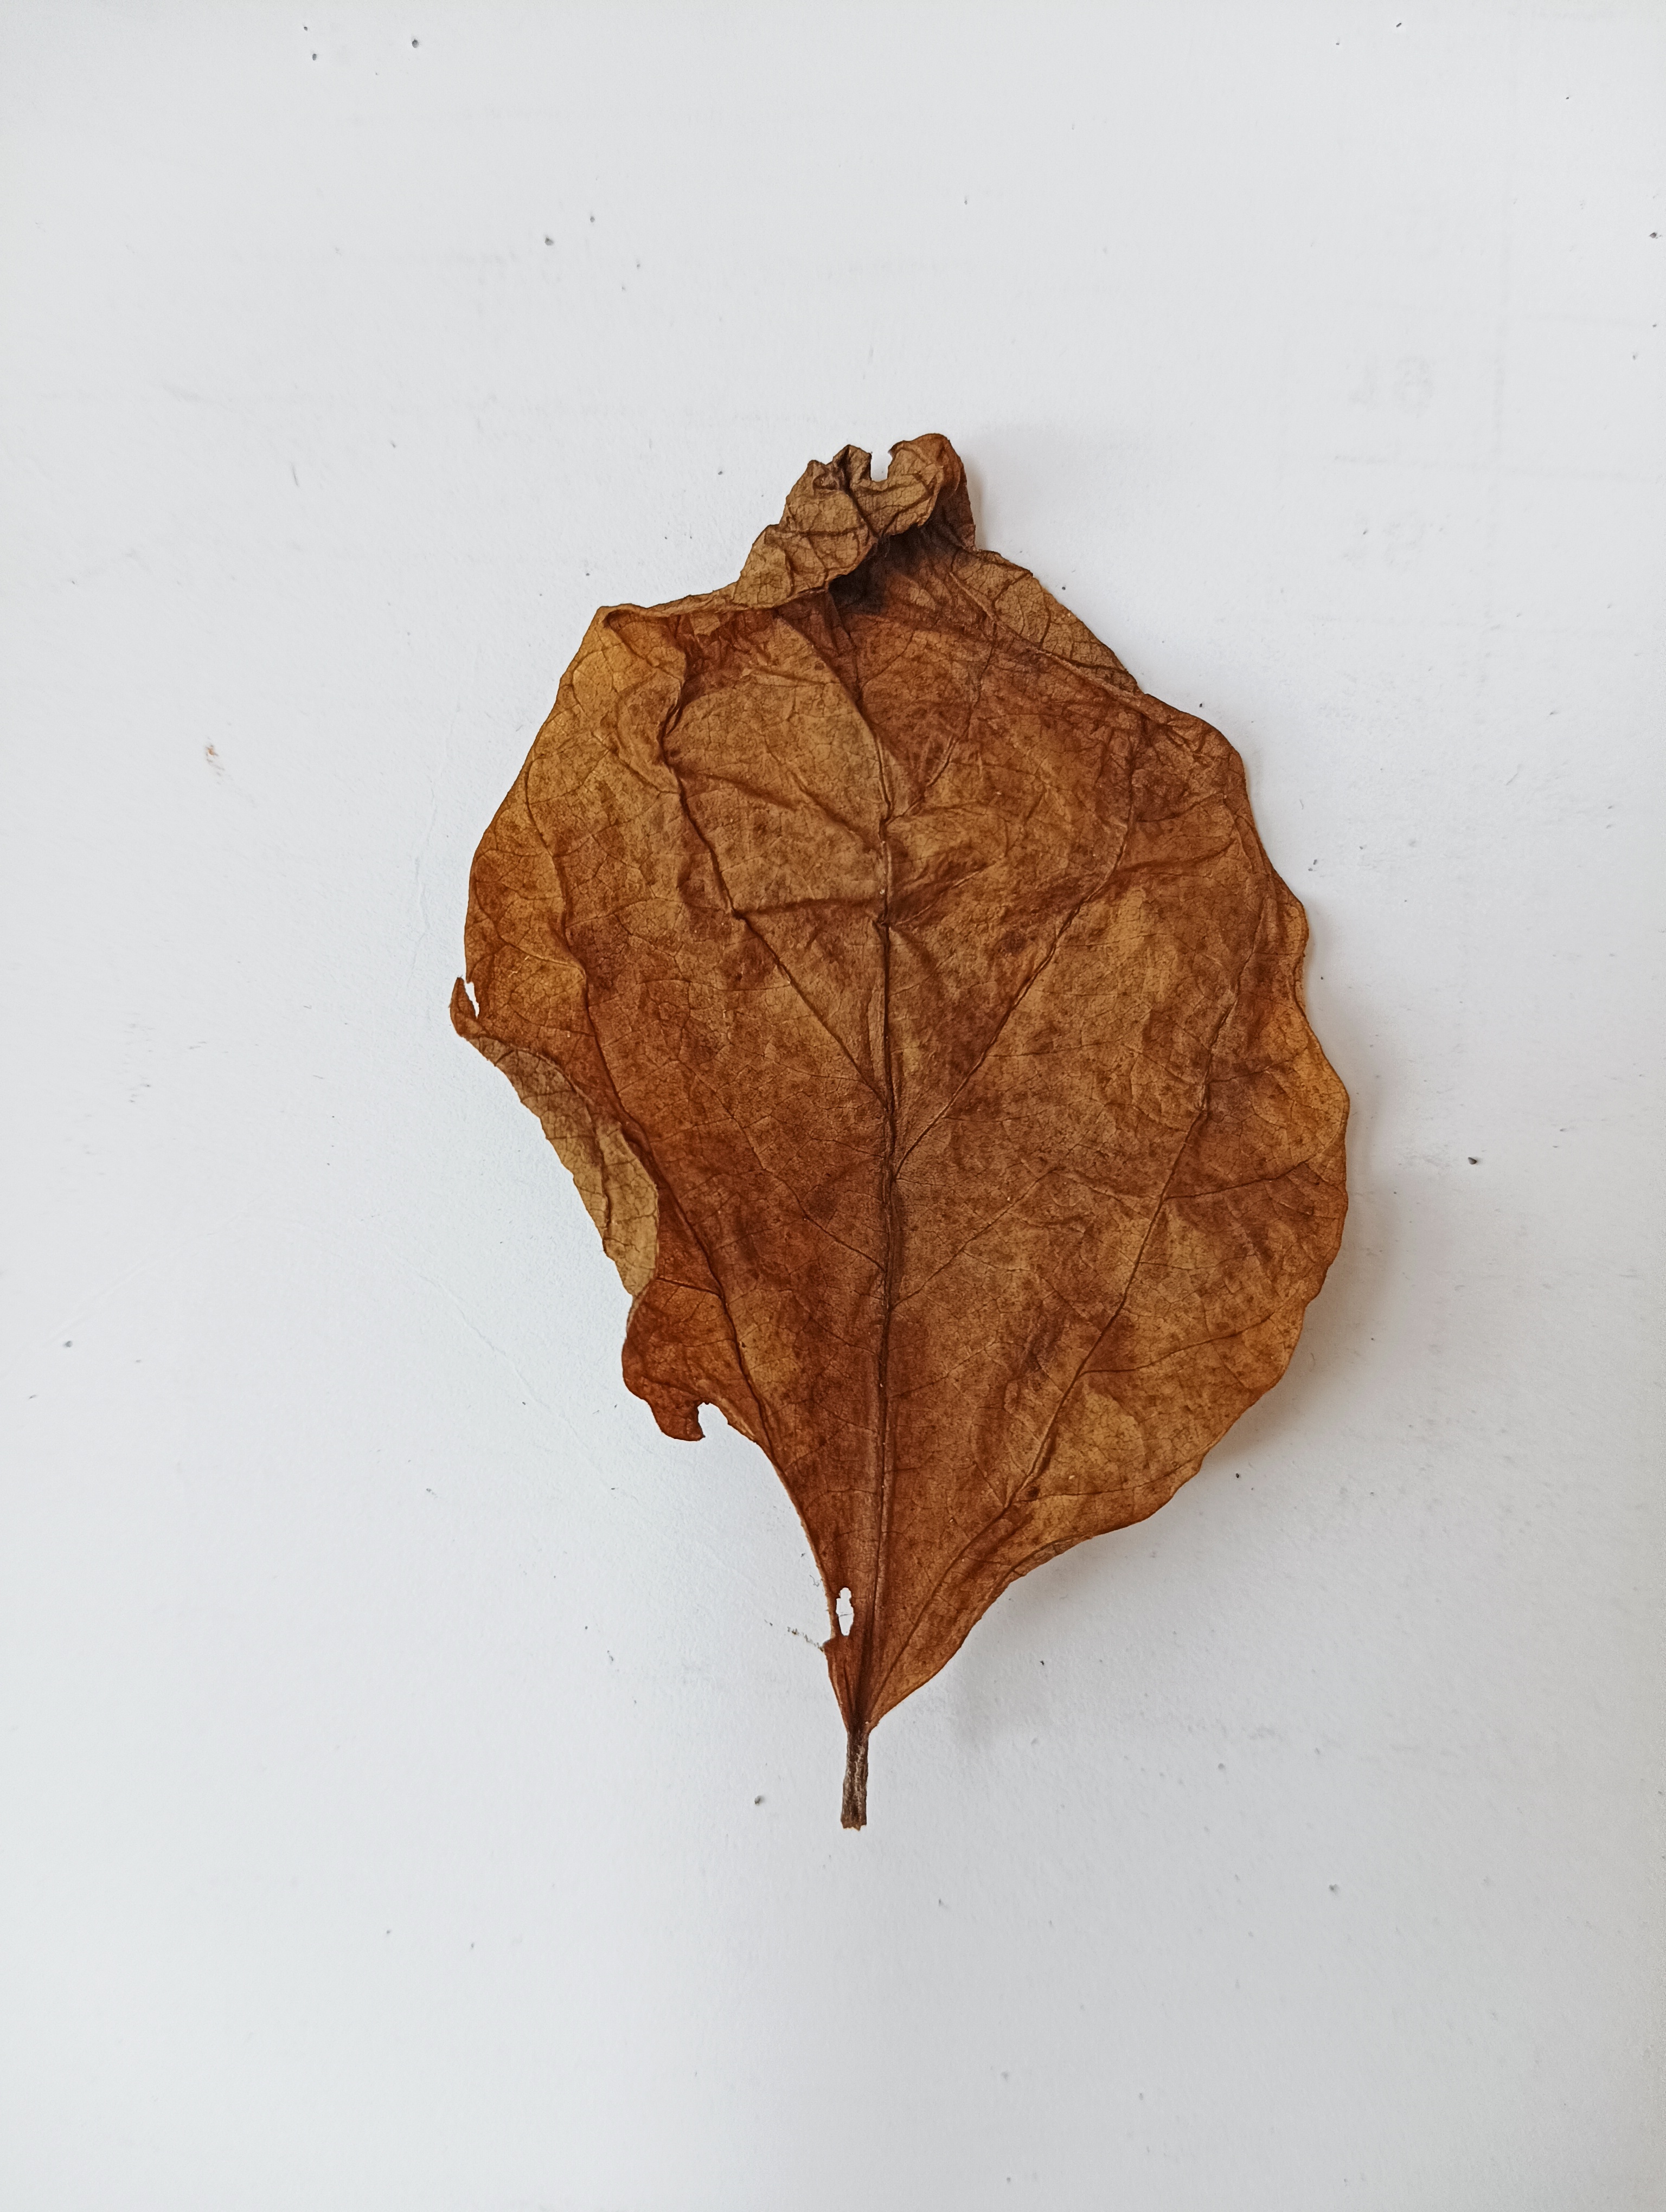
Label: Dry_leaf